Edwin Brant Frost

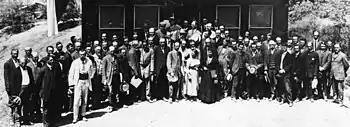
Frost at the 1910 Fourth Conference International Union for Cooperation in Solar Research at Mount Wilson Observatory

Frost was elected to the United States National Academy of Sciences in 1908, the American Philosophical Society in 1909, and the American Academy of Arts and Sciences in 1913.